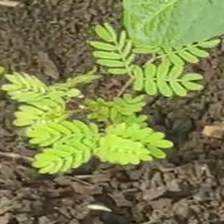
Weed species: Dwarf_cassia_(Chamaecrista pumila)